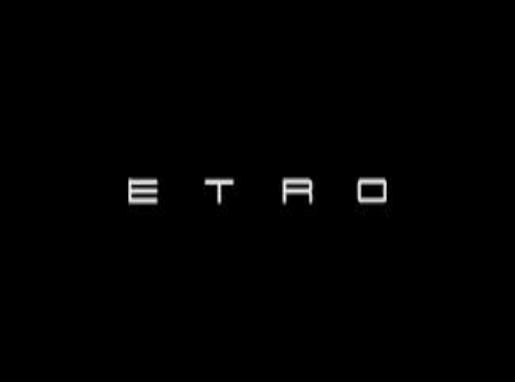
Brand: Etro
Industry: Clothes